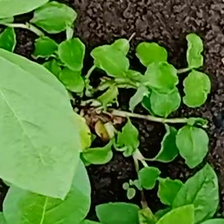
Weed species: Kena_(Commplina_benghalensio)